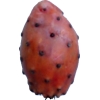
Label: cactus_fruit_red